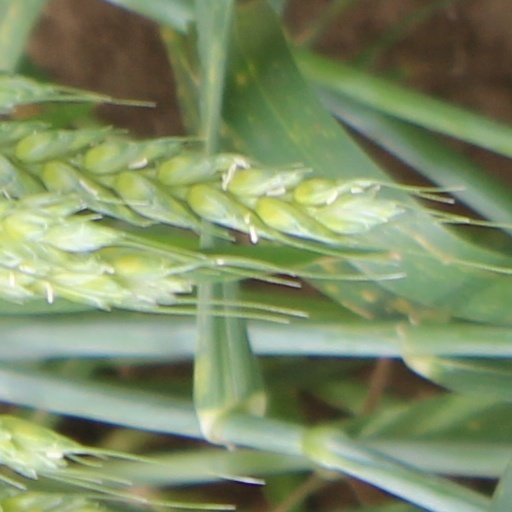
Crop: wheat